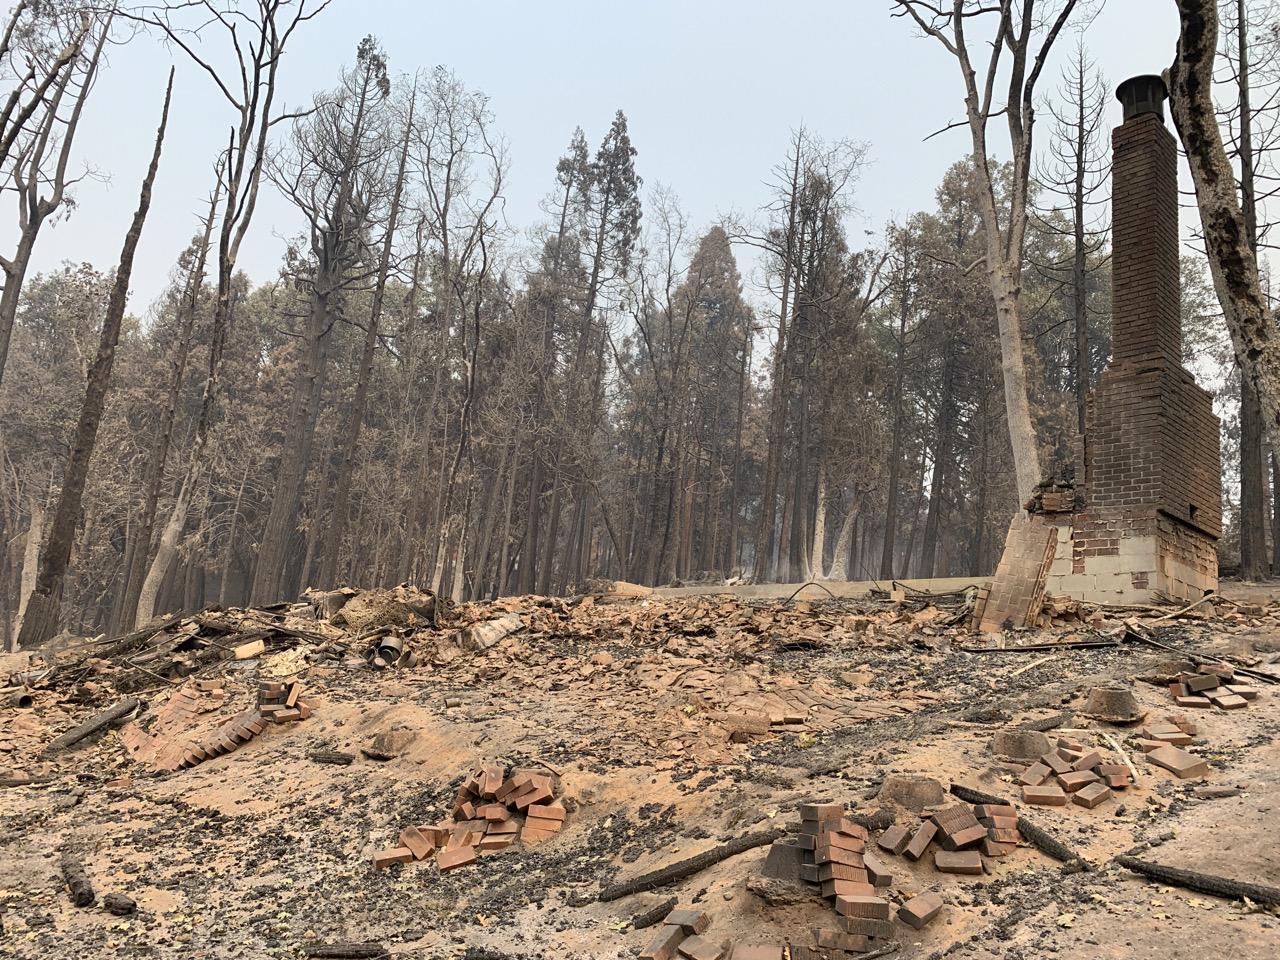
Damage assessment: destroyed